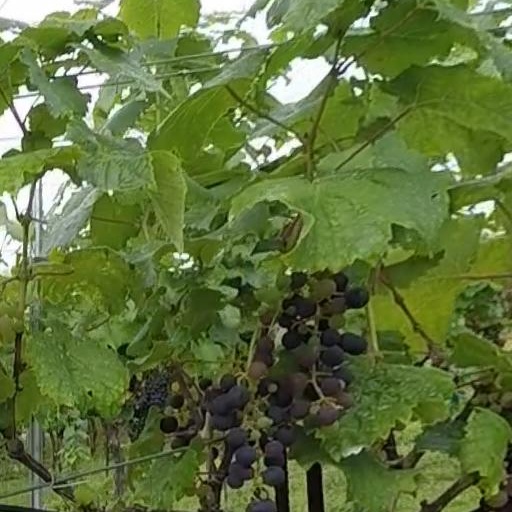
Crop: grape